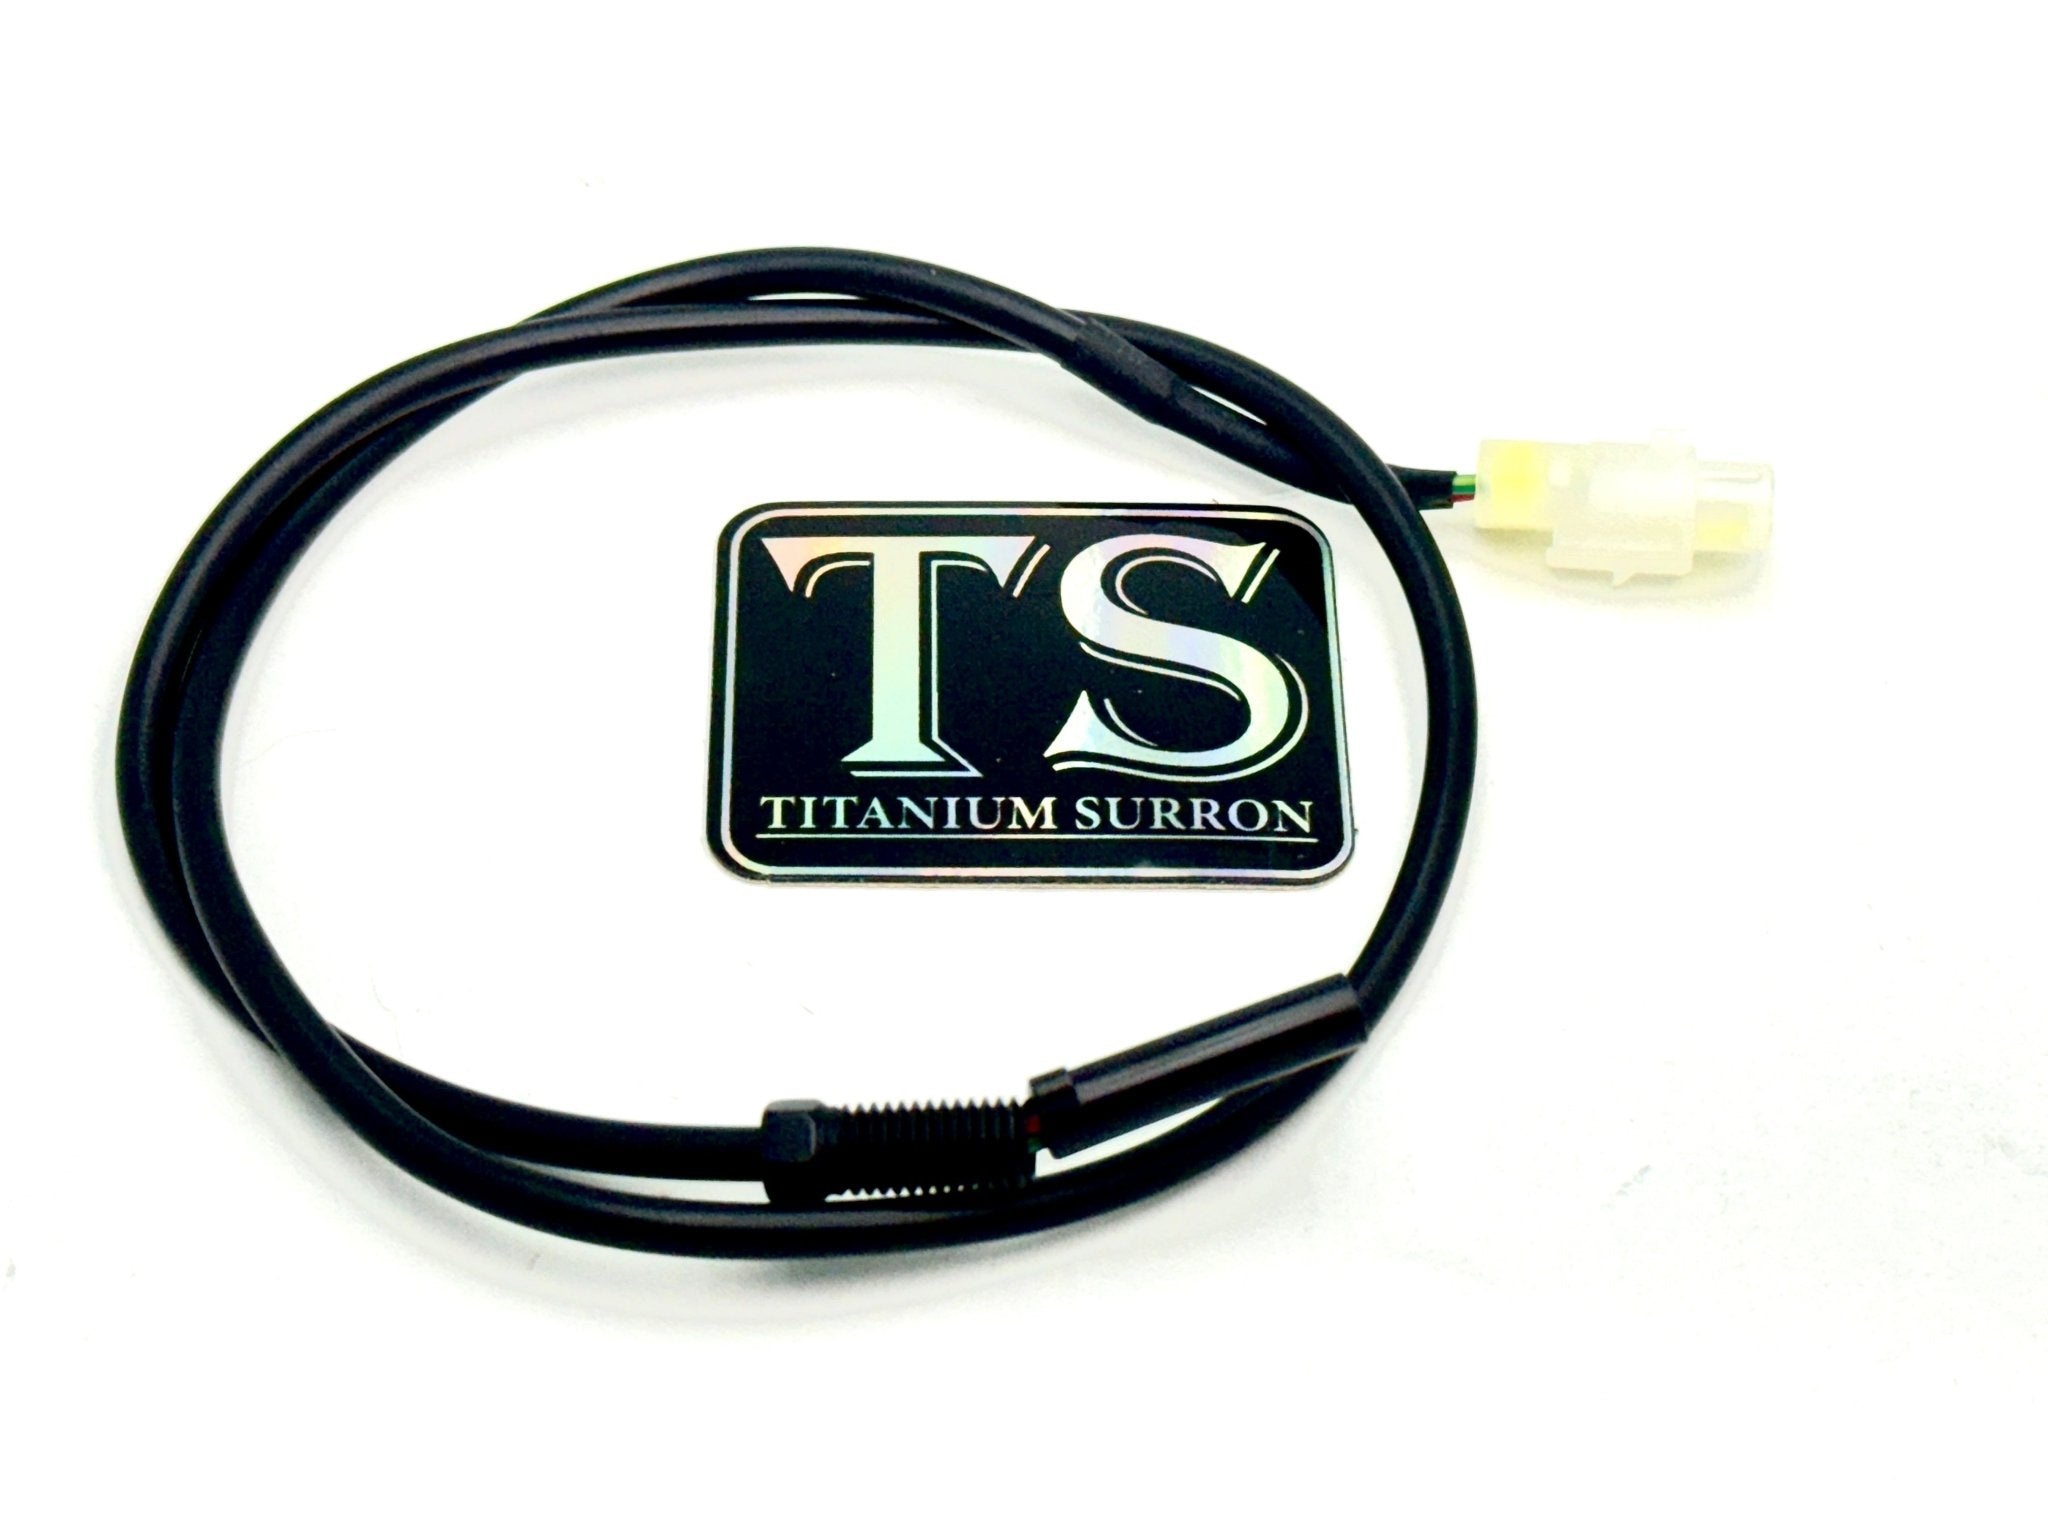
Brake Cable (Magnetic Sensor) for Surron LBX and Segway
Brake cable with magnetic sensor for Surron LBX and Segway. Used for programming the Surron settings, like regenerative braking. Can be used to integrate brake lights.
Brand: Titanium Surron
Category: Vehicles & Parts > Vehicle Parts & Accessories > Electric Vehicle (EV) Parts & Accessories > Conversion Kits